Andesite

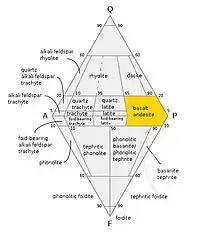
QAPF diagram with basalt/andesite field highlighted in yellow. Andesite is distinguished from basalt by SiO > 52%.

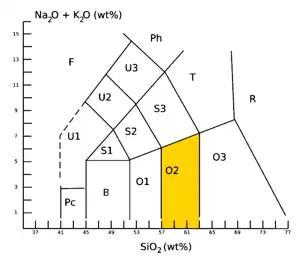
Andesite is field O2 in the TAS classification.

Andesite is an aphanitic (fine-grained) to porphyritic (coarse-grained) igneous rock that is intermediate in its content of silica and low in alkali metals. It has less than 20% quartz and 10% feldspathoid by volume, with at least 65% of the feldspar in the rock consisting of plagioclase. This places andesite in the basalt/andesite field of the QAPF diagram. Andesite is further distinguished from basalt by its silica content of over 52%. However, it is often not possible to determine the mineral composition of volcanic rocks, due to their very fine grain size, and andesite is then defined chemically as volcanic rock with a content of 57% to 63% silica and not more than about 6% alkali metal oxides. This places the andesite in the O2 field of the TAS classification. Basaltic andesite, with a content of 52% to 57% silica, is represented by the O1 field of the TAS classification but is not a distinct rock type in the QAPF classification.